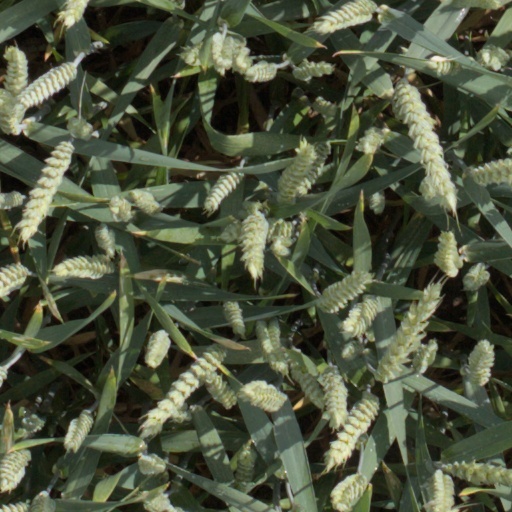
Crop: wheat